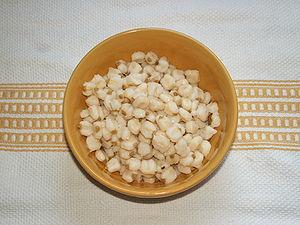
La nixtamalisation est un procédé méso-américain très ancien par lequel des grains de maïs sont trempés et cuits dans une solution alcaline, habituellement de l'eau de chaux, ce qui fragilise la coque externe transparente, le péricarpe.
L'hominy ou nixtamal est un mets amérindien composé de grains de maïs séchés, puis traités à l'aide d'une solution alcaline. Ce traitement, appelé nixtamalisation, permet entre autres d'émonder les grains, ainsi que de les rendre plus digestes.